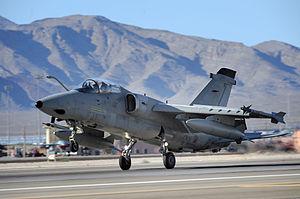
L'AMX est un avion monoplace de combat polyvalent léger et économique de conception italo-brésilienne construit par AMX International. Il peut emporter, selon ses concepteurs, la moitié de la charge offensive d’un Tornado avec un rayon d’action équivalent à 40 % de celui du Tornado. Il coûte surtout quatre fois moins cher. Malgré ces atouts et de nombreux efforts, il n'a été acheté que par l'Italie et le Brésil, où il est désigné A-1.